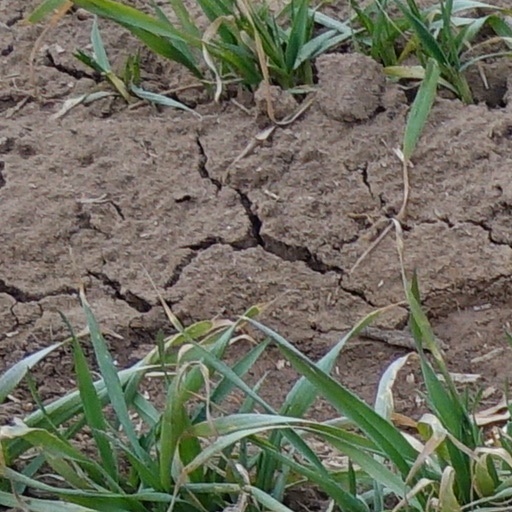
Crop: wheat